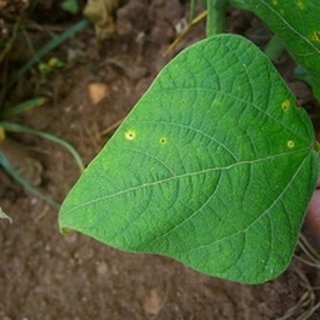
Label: bean_rust